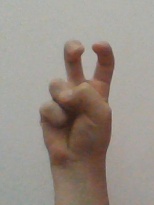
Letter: toot